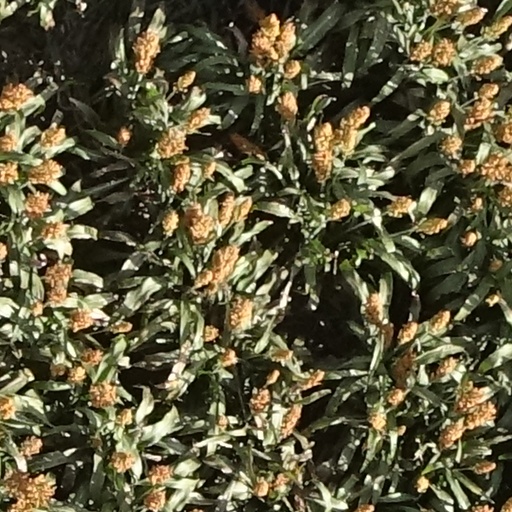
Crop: sorghum